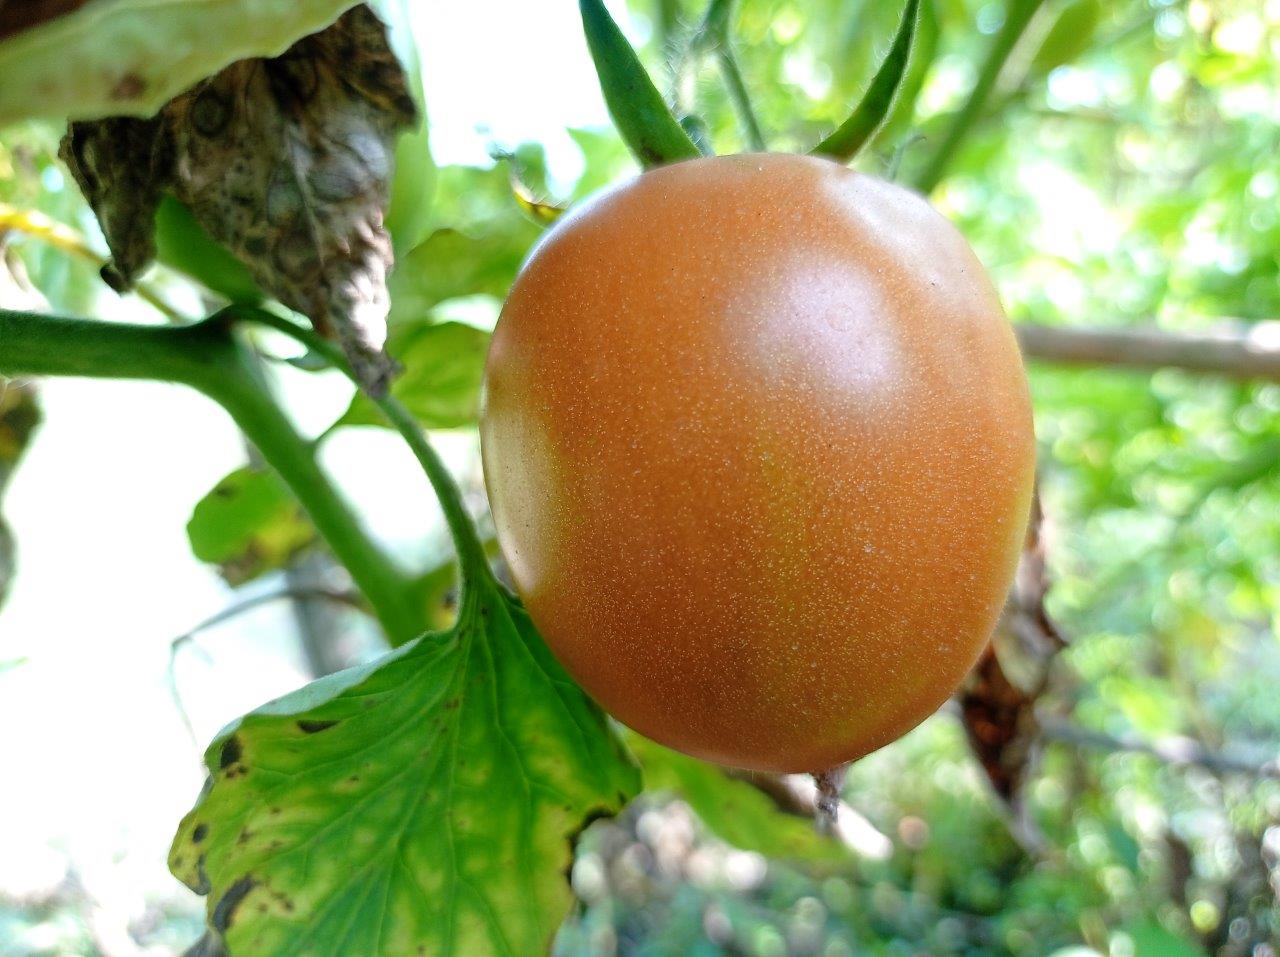
Maturity: Mature